Cheetah (Wild Adventures)

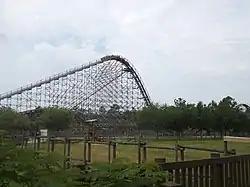
Cheetah (roller coaster)

Cheetah was a wooden roller coaster by Custom Coasters International, located in the African Pridelands section of the Wild Adventures theme park, in Valdosta, Georgia. The coaster was named after the cheetah, the fastest land animal, because of its top speed reaching 65 mph when the coaster first opened, but after years of friction and track deformation the coaster was recorded in 2009 reaching a top speed of 52 miles per hour. It has a standard out and back layout with five bunny hops and a figure-eight ending. Built in 2001, Cheetah was the largest roller coaster at Wild Adventures. In Wild Adventures off season between 2009 and 2010, the Cheetah was given a $1.3 million renovation by Martin & Vleminckx replacing the track on the figure-eight and smoothing out the rest of the track. In March 2020, Cheetah closed along with the rest of the park due to the COVID-19 pandemic. In June 2020, the park reopened, however without Cheetah operating. Wild Adventures cited being unable to achieve "adequate physical distancing." Access to the coaster was blocked by a wooden construction wall and the coaster's trains had been removed from the tracks. In January 2021, the park stated "The Cheetah roller coaster has been retired to make room for new and exciting changes in the coming years."